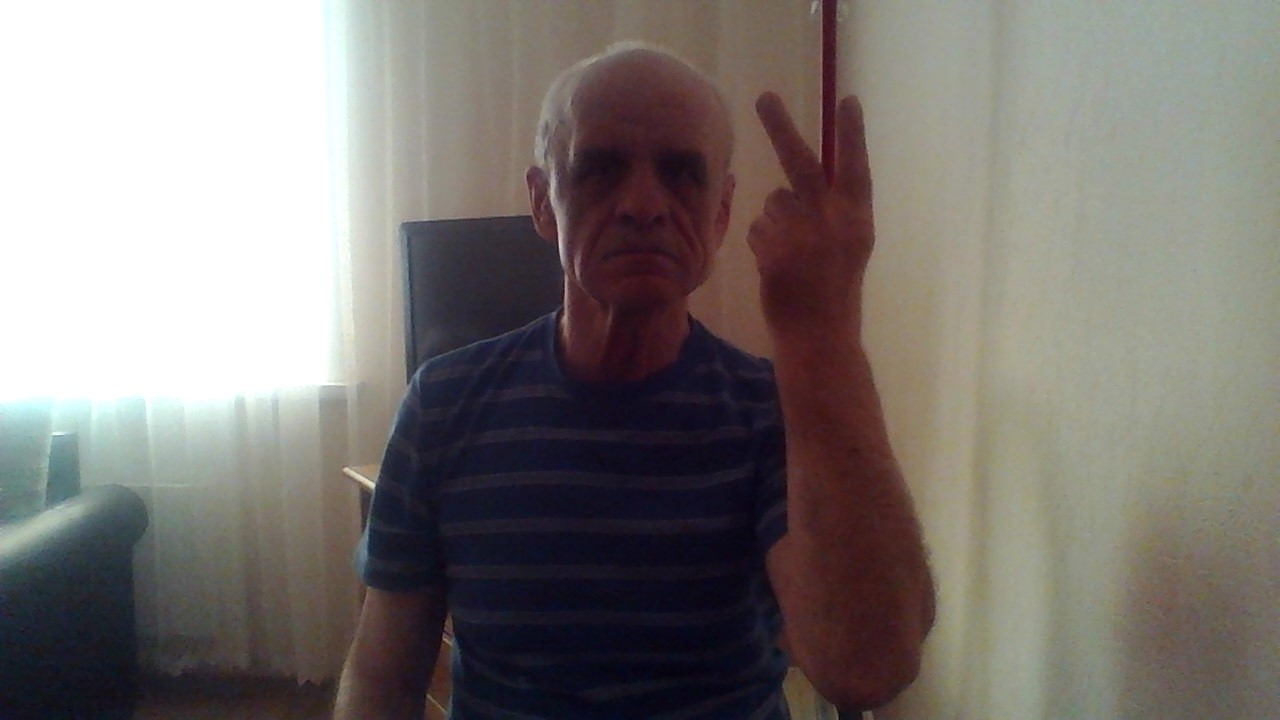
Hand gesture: peace_inverted